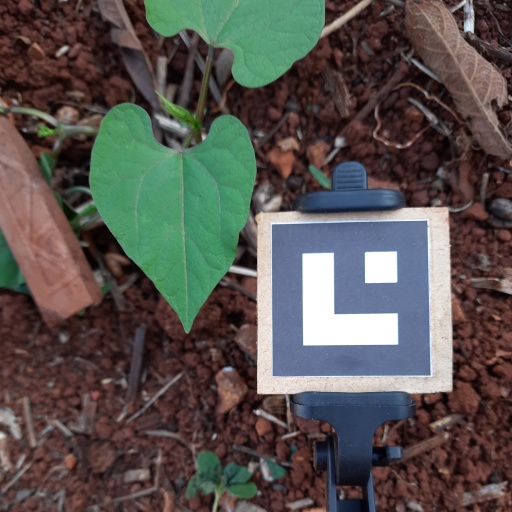
Observations: flat surface, no eating holes, under shade